April O'Neil

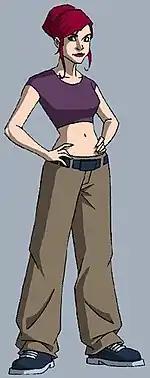

In the 2003 cartoon series, April, voiced by Veronica Taylor in English, got a costume change and her hair color was altered to a dark magenta tone for the new incarnation of the animated series produced by 4Kids Entertainment. However, she was no longer cast as a news reporter like in the original animated series, with her role now being similar to that of the Mirage Studios character: again, she served as an assistant to Baxter Stockman until his Mouser experiments got out of control, and after the Turtles saved her she became a faithful friend, ally, and "big sister" to them. April made much more use of her scientific expertise and she often used her computer skills to aid the Turtles. She developed a closer relationship to Donatello, who shared many of her interests. In she sometimes helped Donatello to collect Splinter's data bits. April developed a modest knowledge of combat skills after training with Splinter. Her quick thinking was often instrumental to the Turtles' survival.